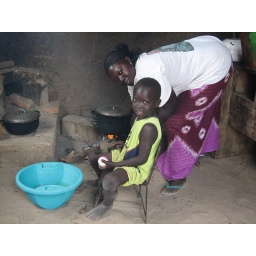
Ndjoba and her son Bybass. My second-favorite people in the house